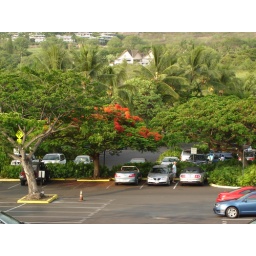
Delonix Regia tree with blooming red flowers at Sheraton Hotel landscape in the east coast of Kona island.